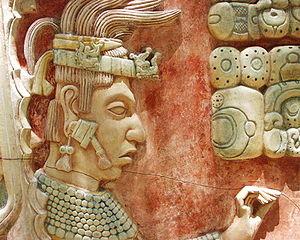
Site archéologique de Palenque. Pacal II.